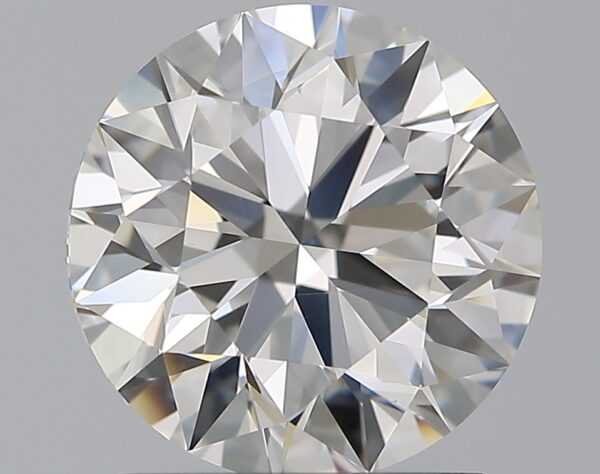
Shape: round
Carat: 1.63
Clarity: VS1
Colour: G
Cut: EX
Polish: EX
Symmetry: EX
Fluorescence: M
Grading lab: GIA
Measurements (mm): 7.5 x 7.54 x 4.67